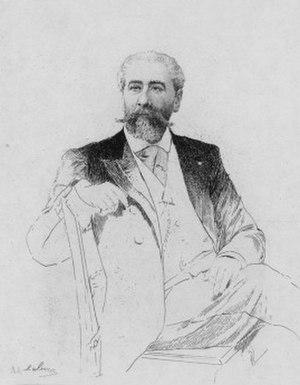
José-Maria de Heredia, né le 22 novembre 1842 à Cuba et mort le 3 octobre 1905 en France, est un homme de lettres d'origine cubaine. Né sujet espagnol, il a été naturalisé français en 1893. Son œuvre poétique a fait de lui l'un des maîtres du mouvement parnassien. Il est l'auteur d'un seul recueil, Les Trophées, publié en 1893 et comprenant cent-dix-huit sonnets qui retracent l'histoire du monde, comme Les Conquérants, ou dépeignent des moments privilégiés, comme Le Récif de corail, ainsi que quatre poèmes plus longs.
L'abbaye Notre-Dame de Blanche-Couronne est une ancienne abbaye bénédictine située à La Chapelle-Launay en Loire-Atlantique.